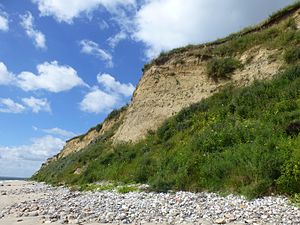
Mols Hoved
Mols Hoved set mod vest
Mols Hoved set mod vest
Mols Hoved er den sydligste kyst af Tved/Skødshoved-halvøen på Mols i Syddjurs Kommune. Langs kysten ligger en op til 20 meter høj, 2½ kilometer lang klint. I denne findes aflejringer fra de tre sidste kuldeperioder i den sidste istid, Weichsel-istiden. På stranden finde store mængder af ledeblokke, stenarter hvis oprindelige hjemsted man kender, så man gennem dem kan følge isens vandringer. Der er rhombeporfyr fra Oslo-området, kinnediabas fra Vestsverige, samt rapakivi fra Ålandsøerne, svarende til de tre ovenfor nævnte aflejringer og kuldeperioder i istiden. Flere steder langs kyststrækningen ved Mols Hoved ses store udskridninger der ofte er sket på den grå og relativt lerede till, der ligger nederst i profilet. Højeste punkt på bakken ovenfor klinten er 48 moh.